Miu Goto

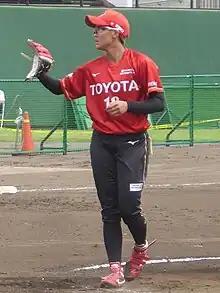
Goto in 2023

is a Japanese softball left-handed pitcher for the Japan women's national softball team. She represented Japan at the 2020 Summer Olympics and won a gold medal.